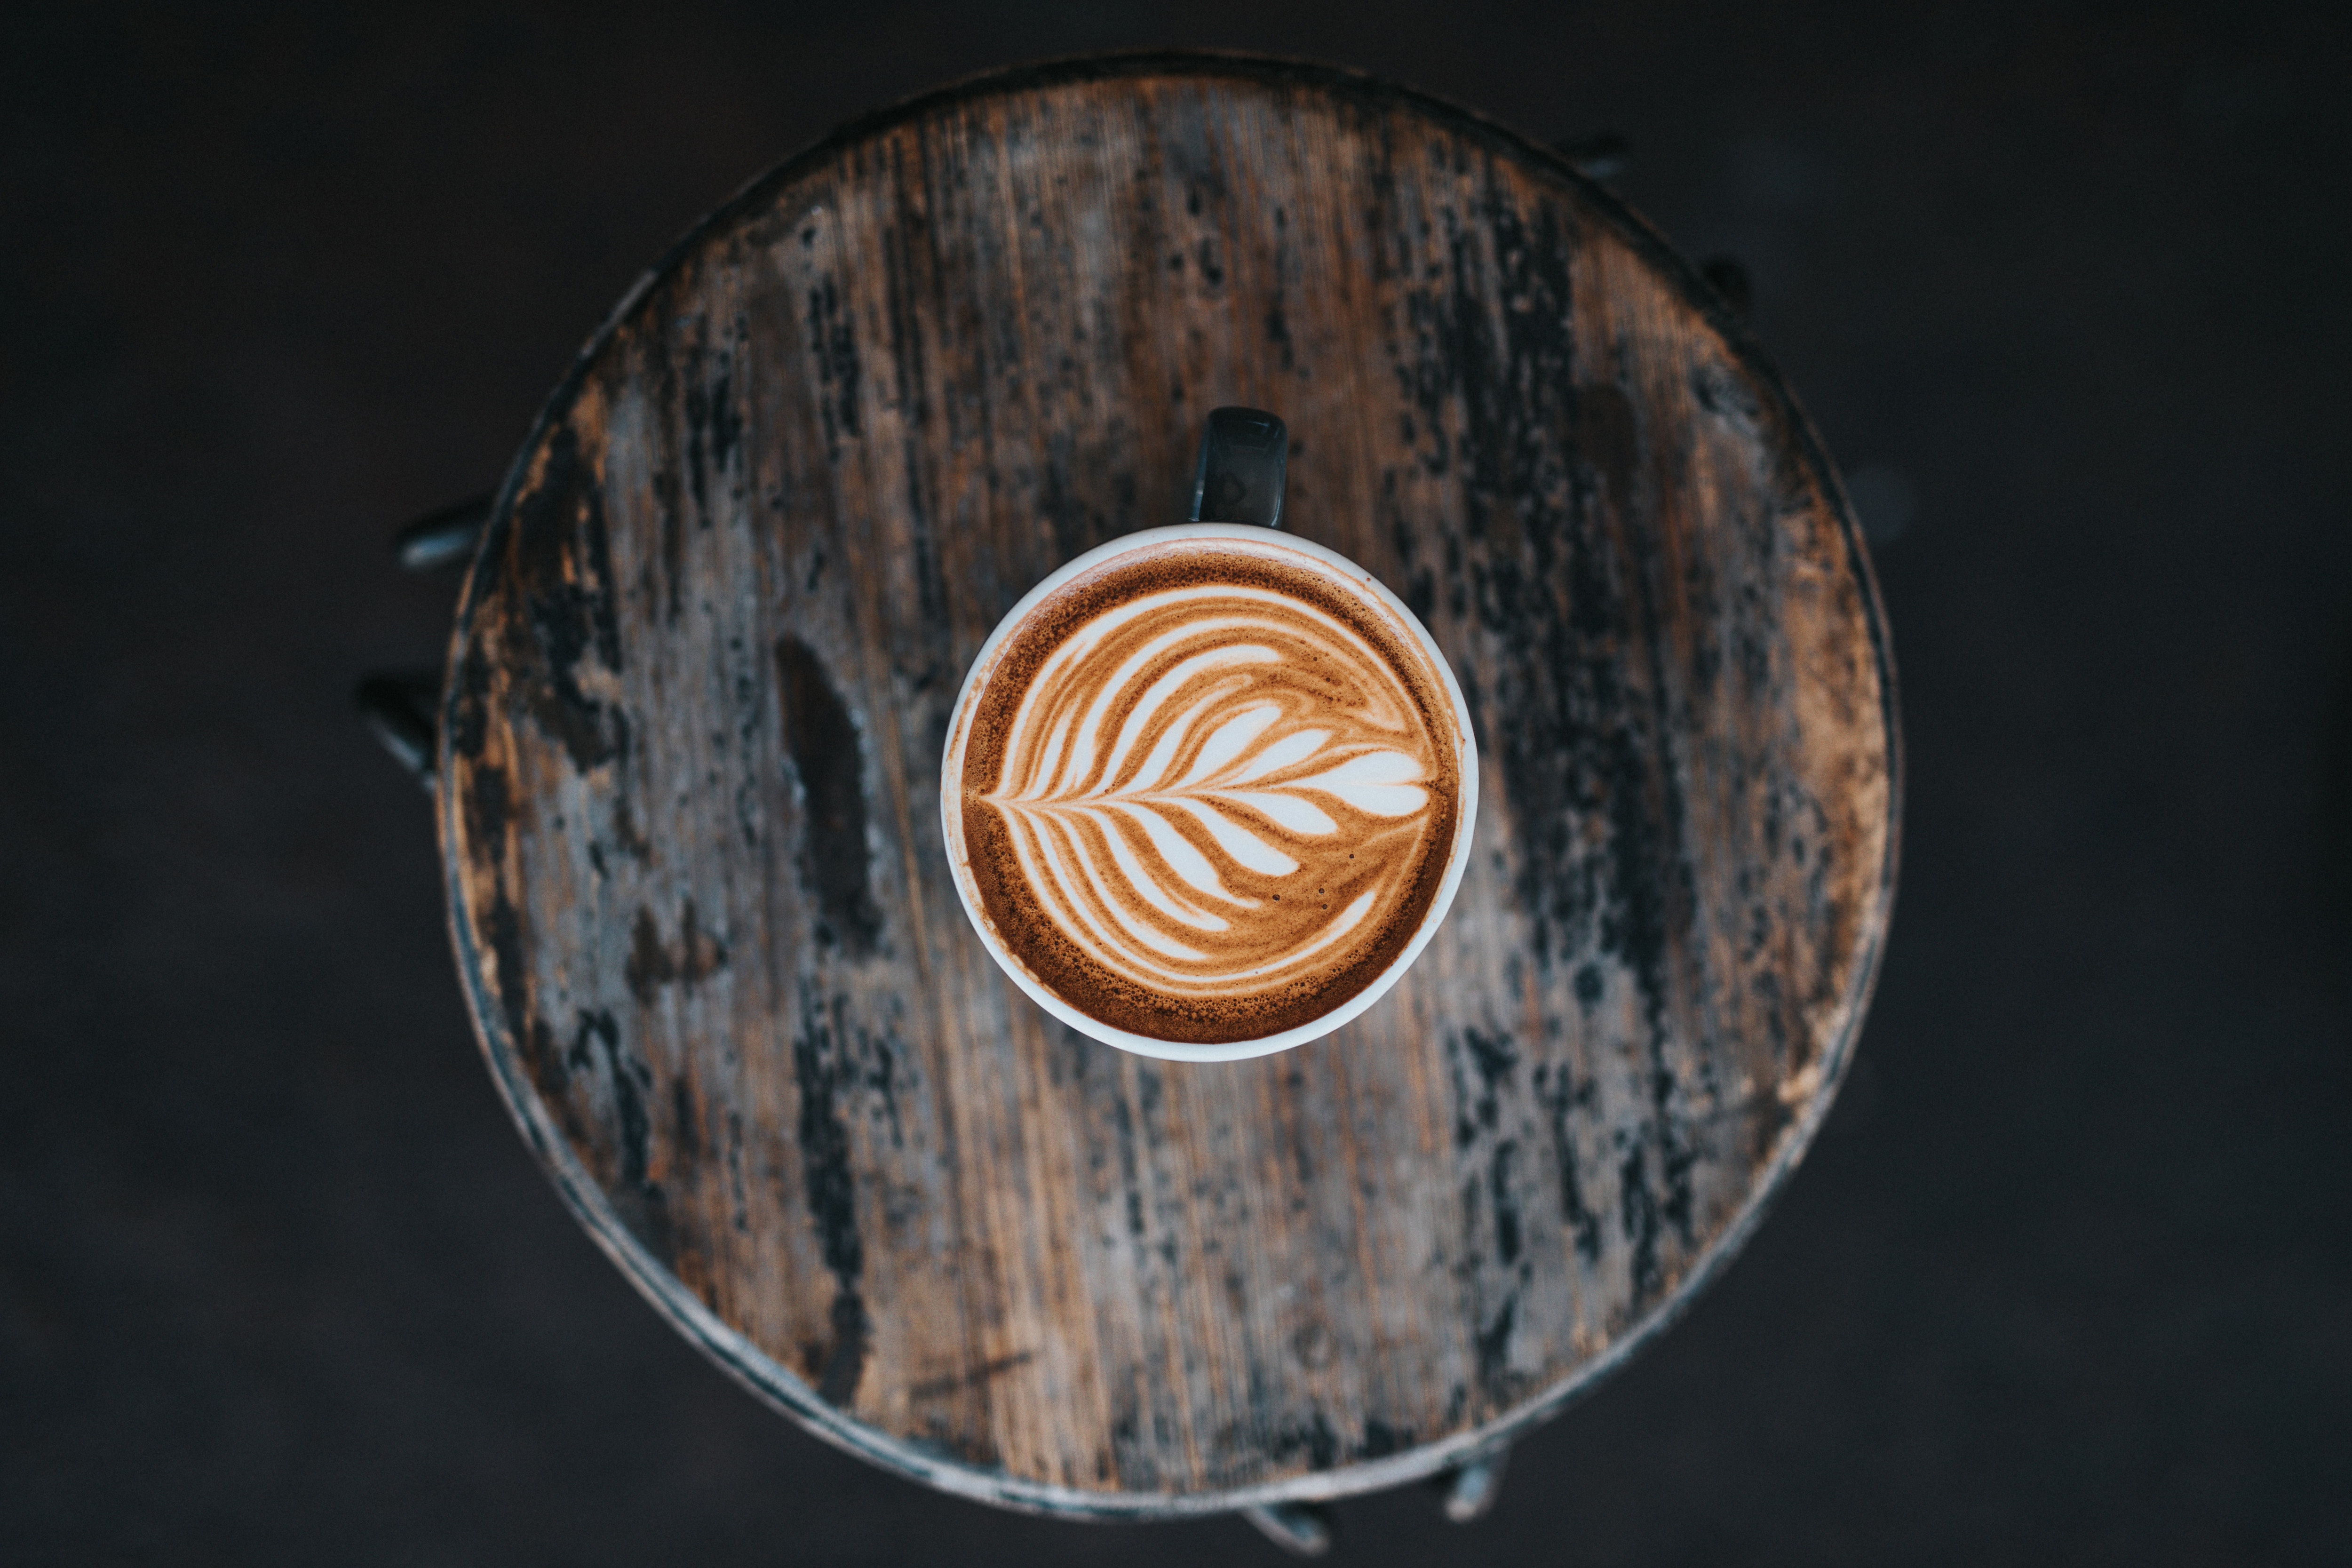
flat white, wood, caff macchiato, latte, circle, cup, cortado, white coffee, tableware, espresso, coffee, cafe au lait